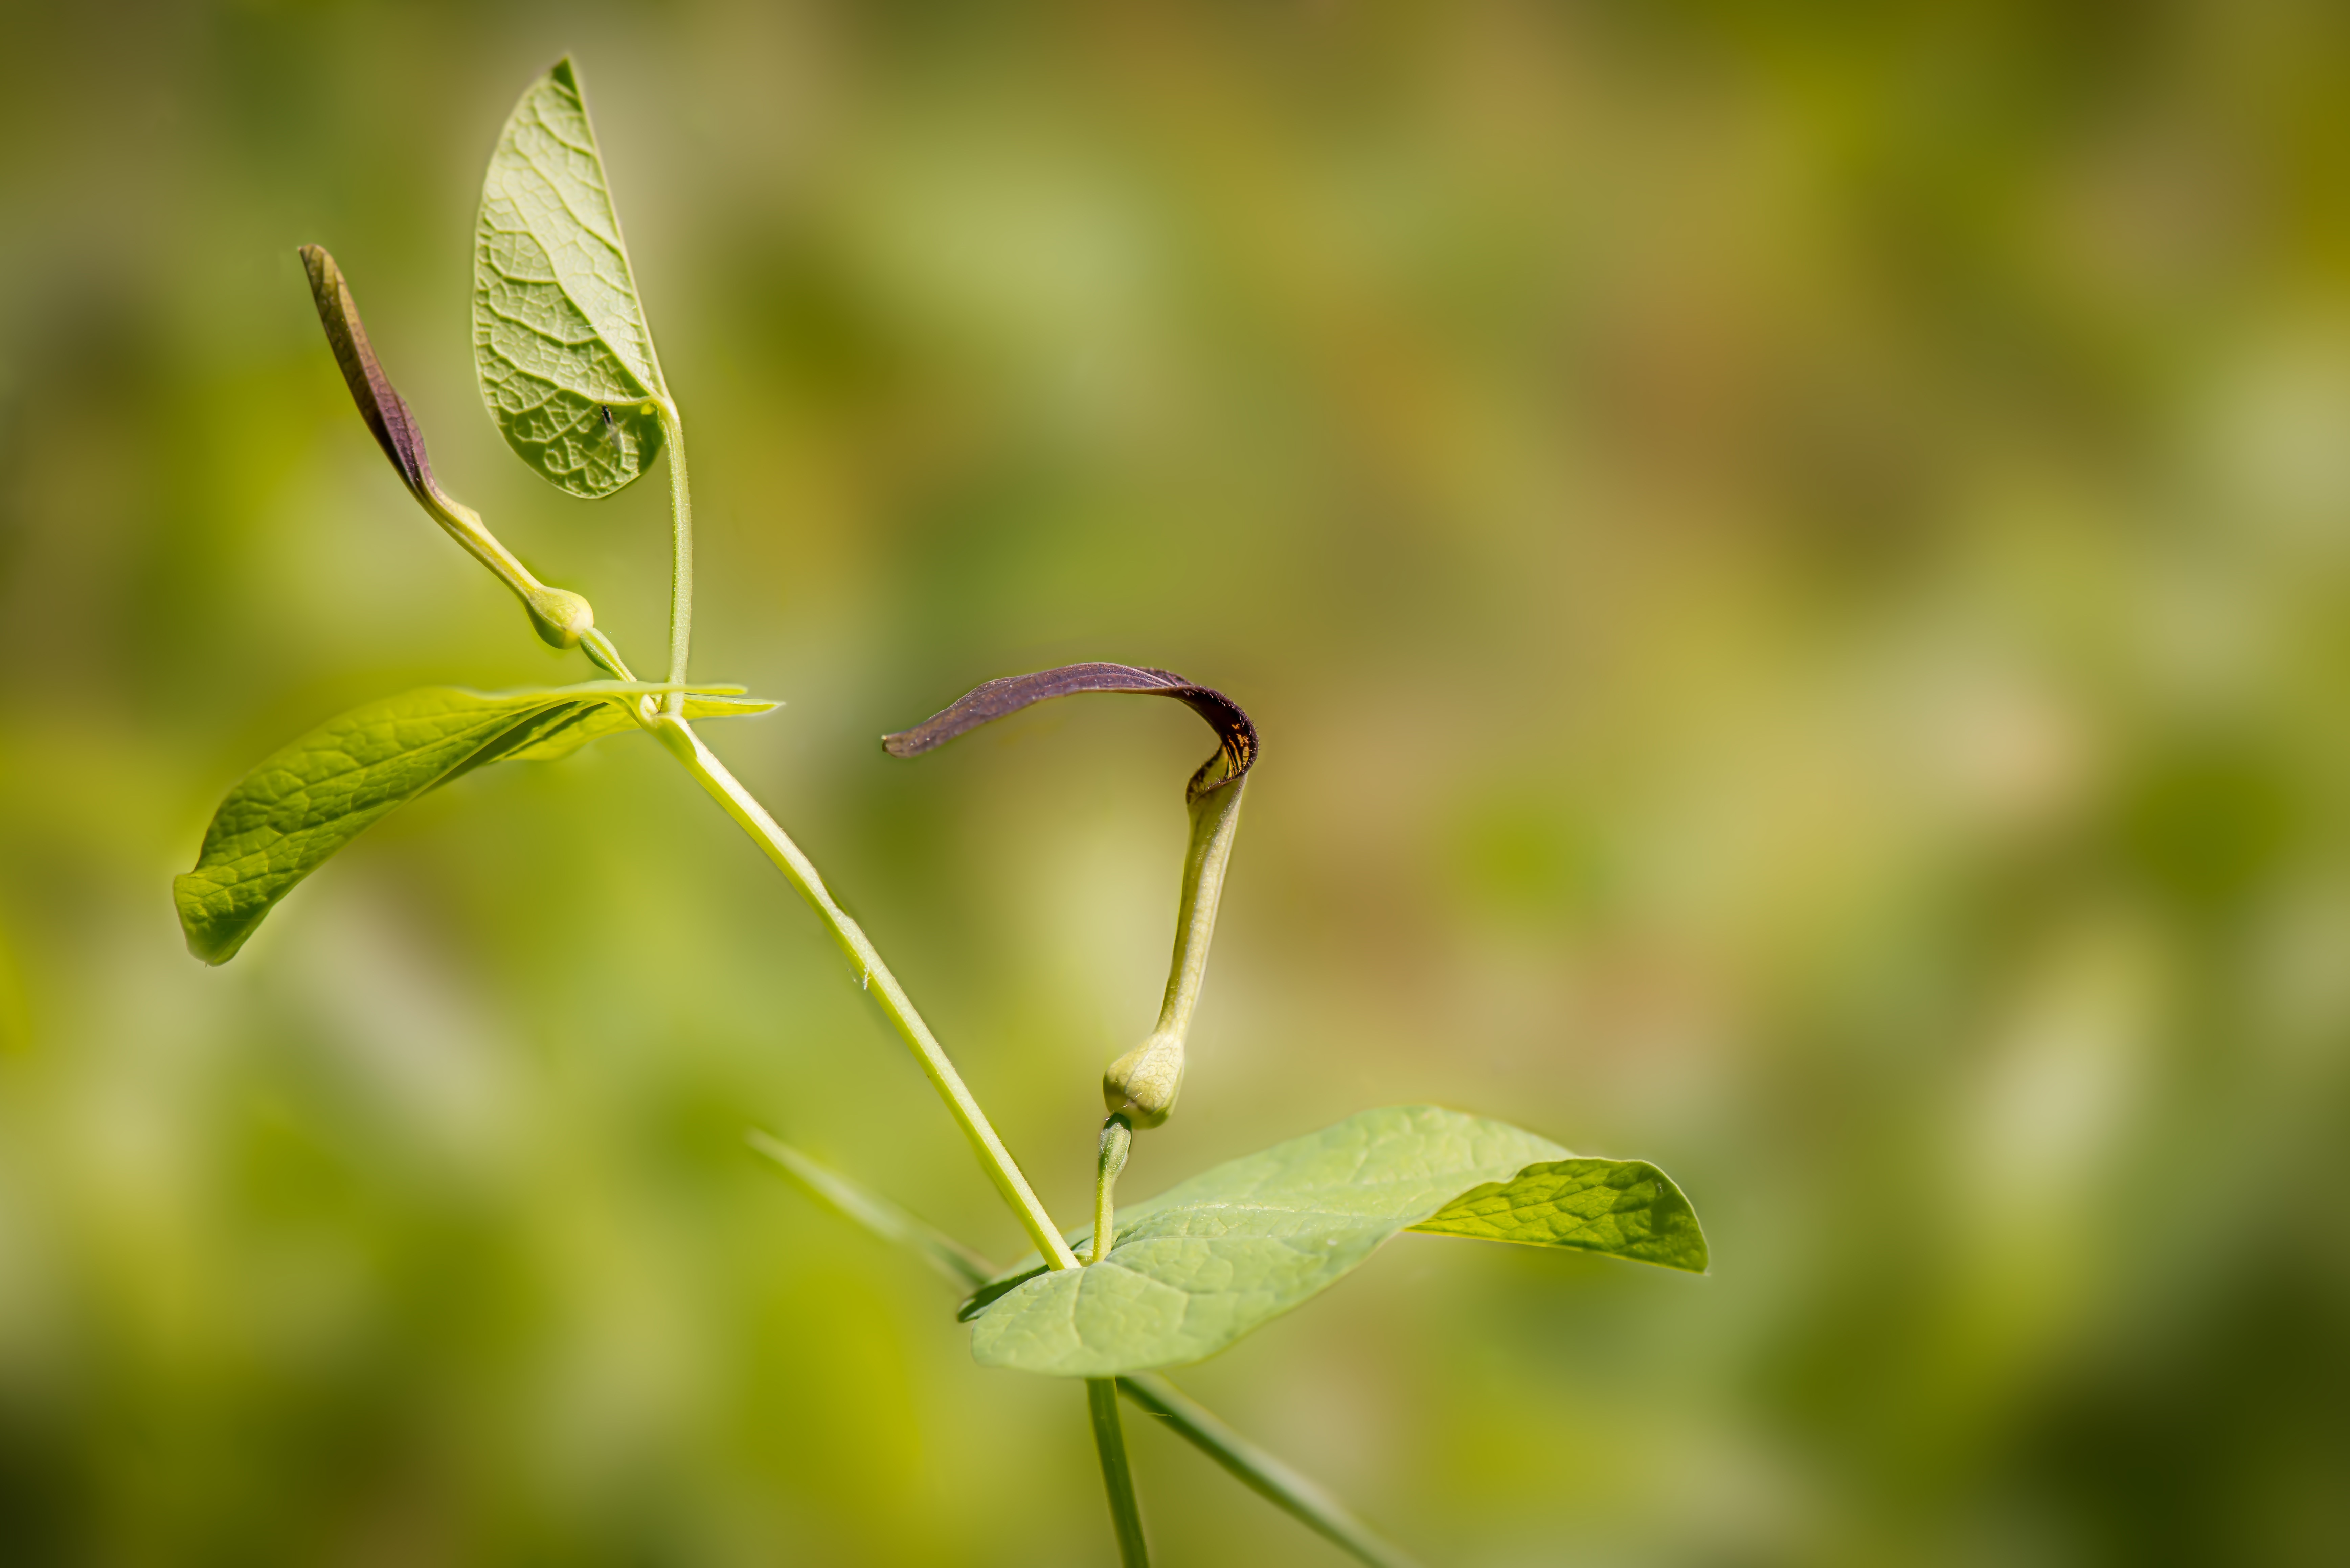
nature, grass, branch, blossom, plant, photography, meadow, sunlight, leaf, flower, spring, green, botany, flora, fauna, wild flower, wildflower, close up, macro photography, flowering plant, brown flower, aristolochia rotunda, flower meadows, grass family, plant stem, land plant